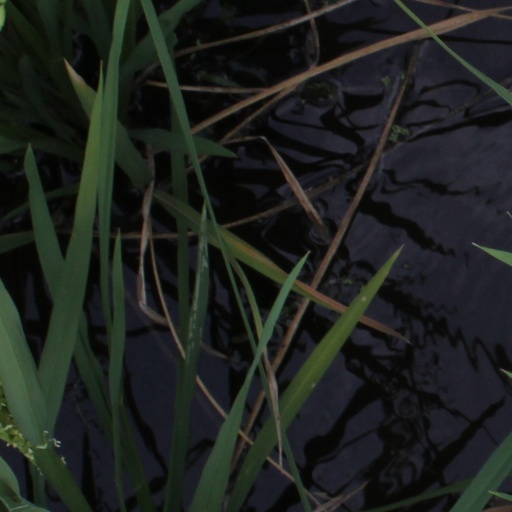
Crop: rice